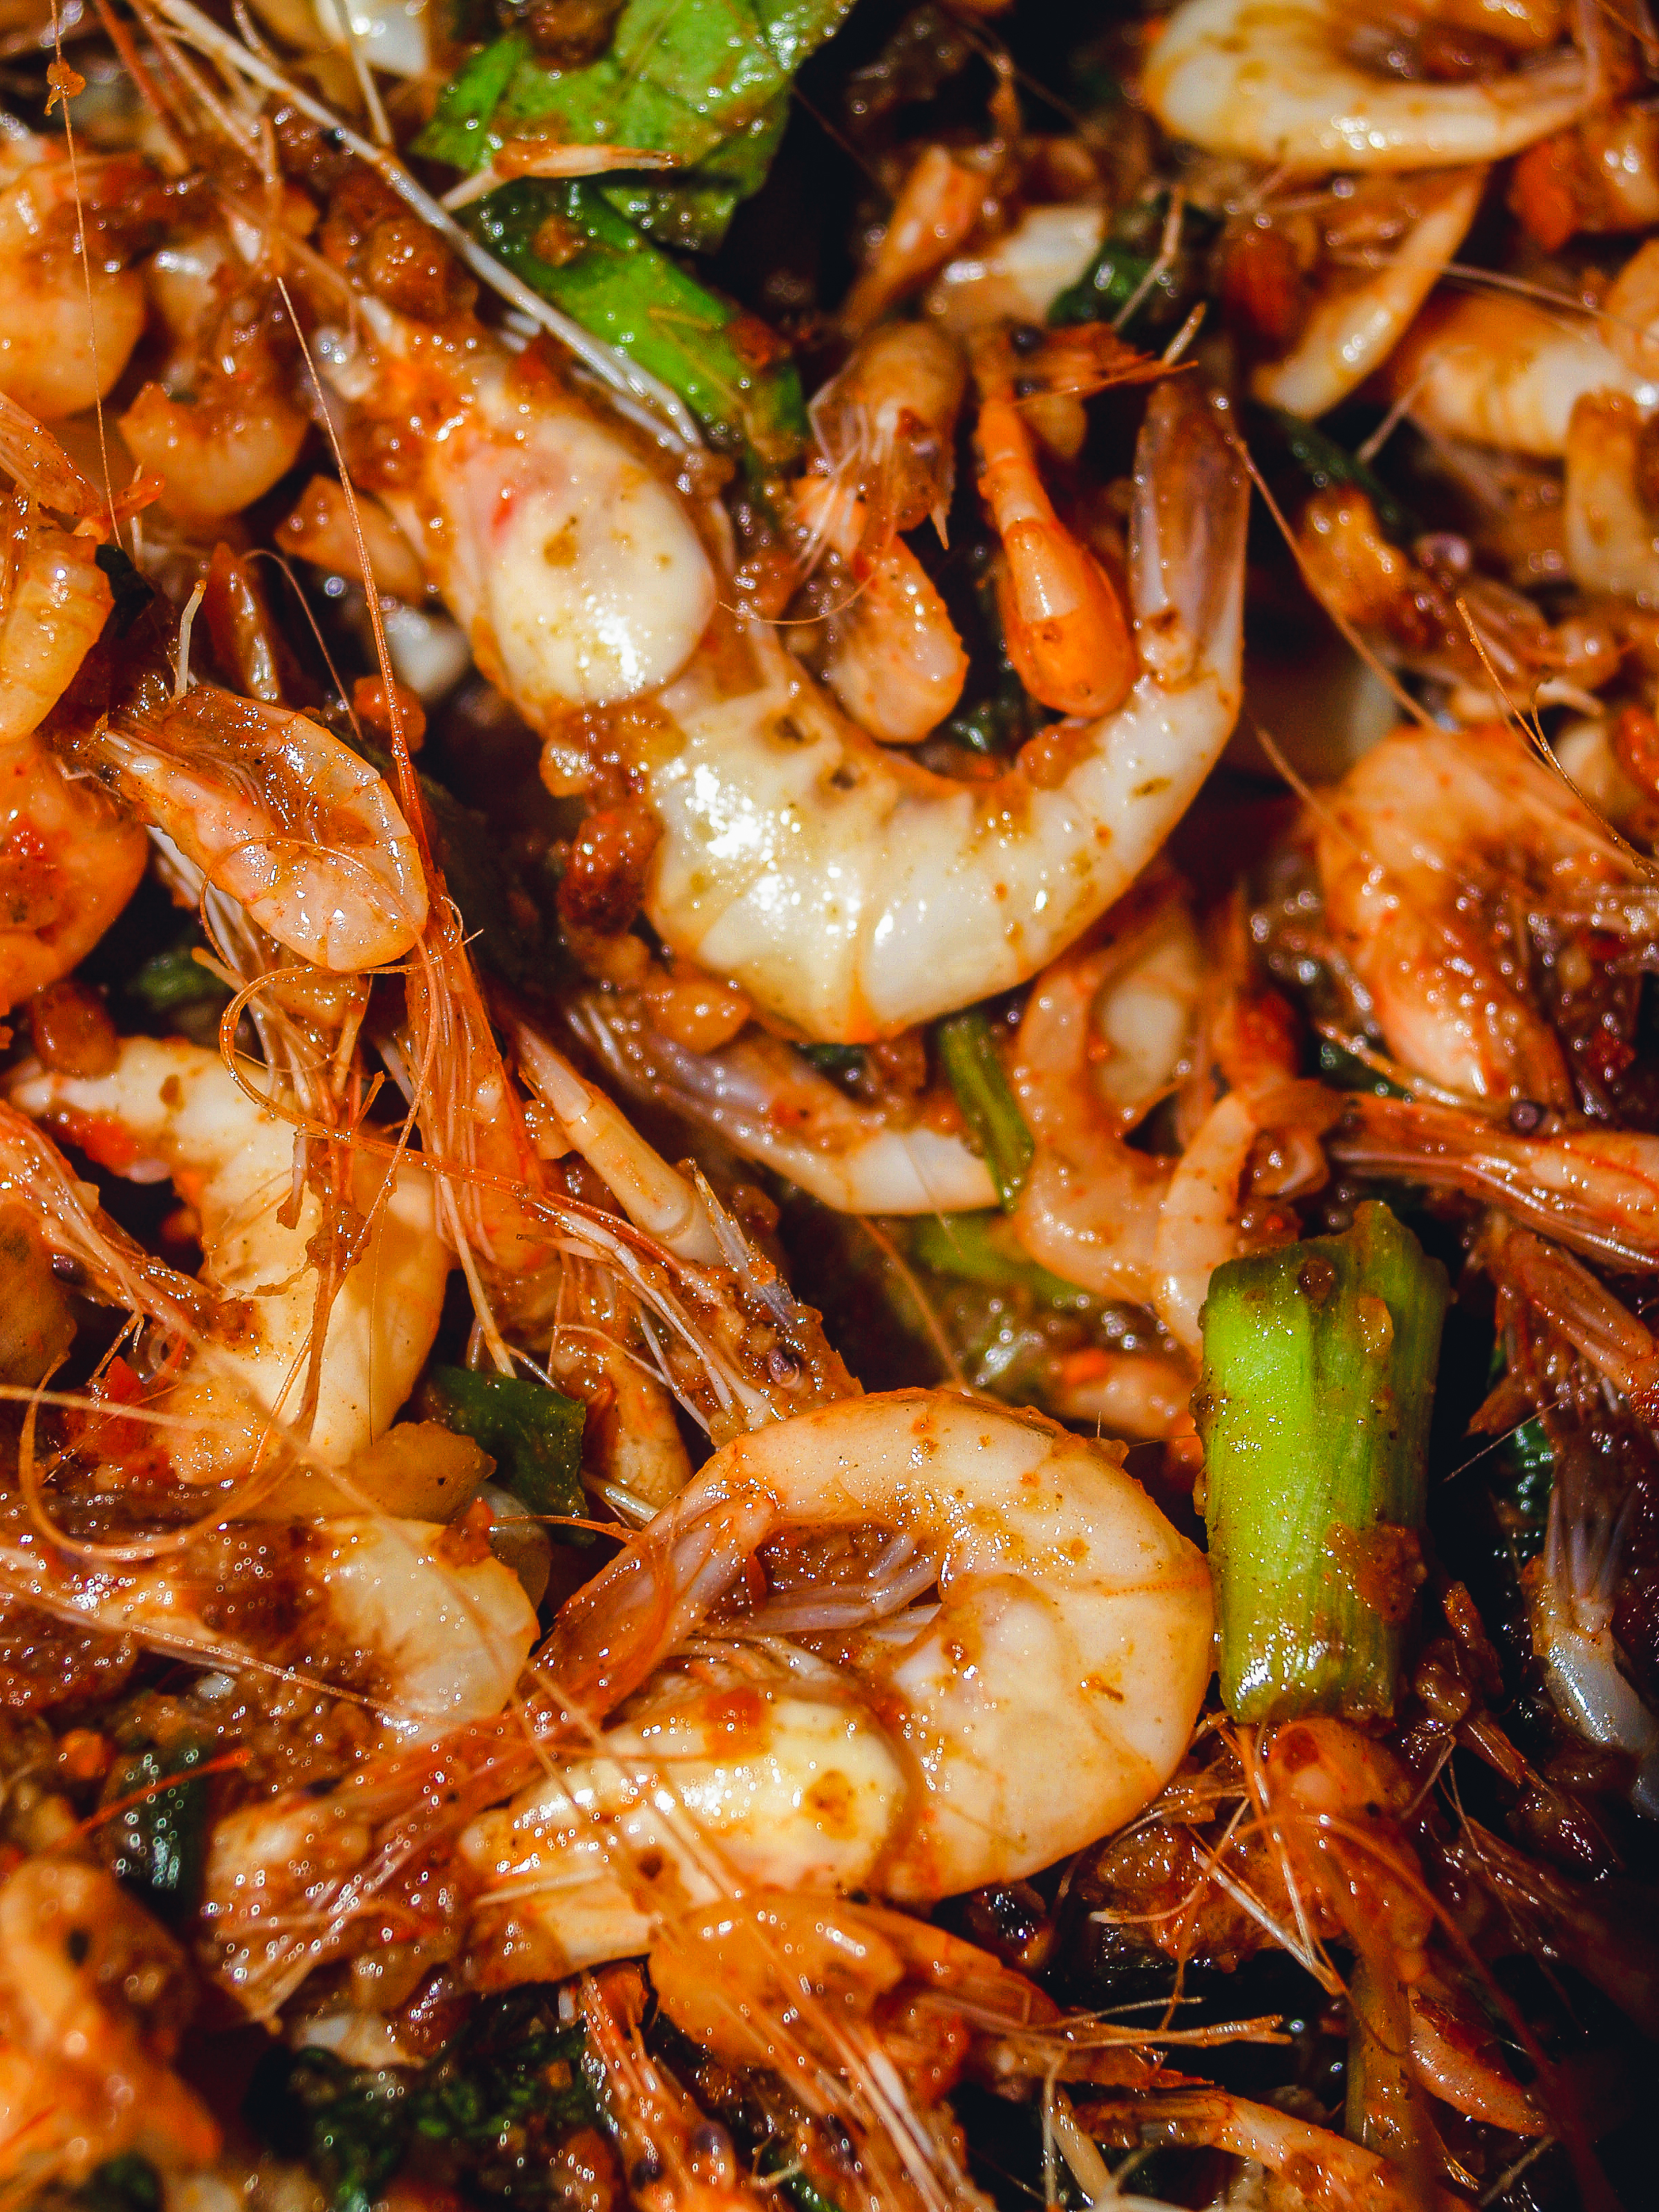
seafood, food, boiled, healthy, cooking, gourmet, cuisine, shellfish, dinner, cooked, prawn, shrimp, meal, dish, restaurant, diet, appetizer, background, delicious, eating, dendrobranchiata, caridean shrimp, cajun food, scampi, thai food, ingredient, side dish, crustacean, meat, produce, decapoda, malaysian food